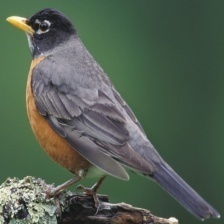
Species: AMERICAN ROBIN
Scientific name: TURDUS MIGRATORIUS
ImageNet parent category: robin